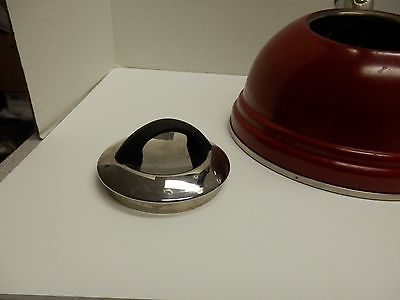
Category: kettle